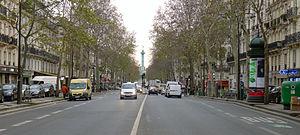
Boulevard Beaumachais avec la colonne de la Bastille en arrière-plan - Paris III-IV-XI
Le boulevard Beaumarchais est une voie située dans les 3ᵉ, 4ᵉ et le 11ᵉ arrondissements de Paris.